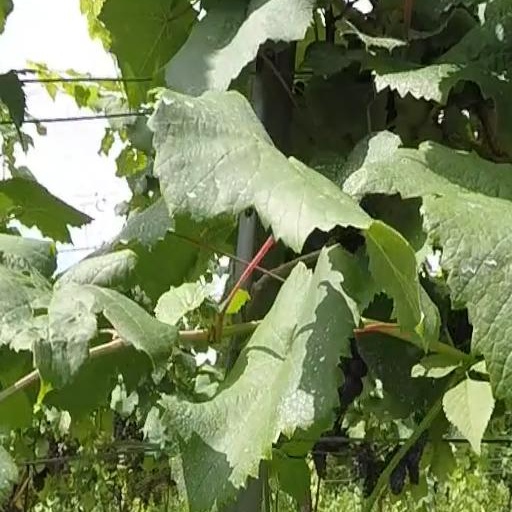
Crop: grape